Ben Hardy (motorcycle builder)

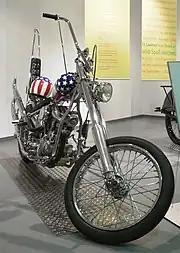
Replica of the "Captain America" bike in the Deutsches Zweirad- und NSU-Museum.

The Captain America bike, made from a then 20-year-old, heavily customized Harley-Davidson panhead is considered one of the most iconic motorcycles ever built, one which captured the zeitgeist of a generation and became an anti-establishment symbol.